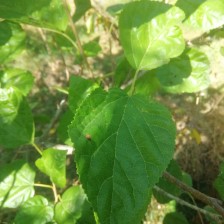
Variety: BlackAustralia